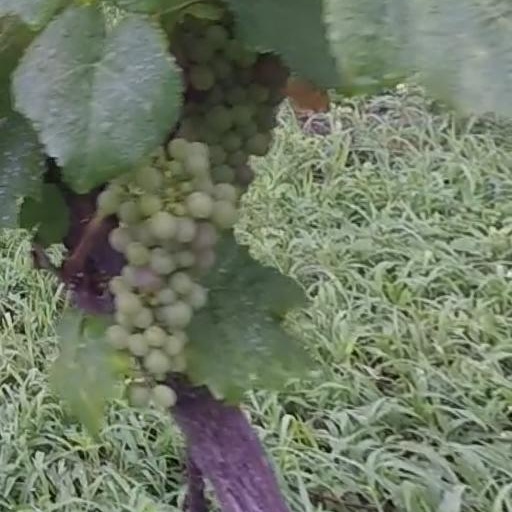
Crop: grape